Elizabeth Winthrop Chanler

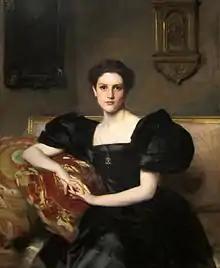
"Portrait of Elizabeth by John Singer Sargent, 1893"

Elizabeth Astor Winthrop Chanler, Mrs. John Jay Chapman (February 23, 1866 – June 5, 1937), was an American heiress and socialite during the Gilded Age.